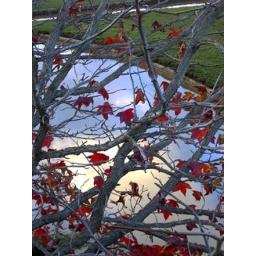
scenic tree near pond with cloud reflections as bonus.....aahhh